South Carolina Gamecocks football

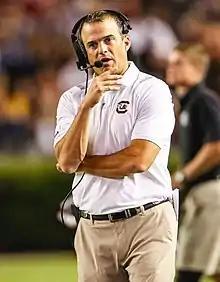
Current Gamecock head coach Shane Beamer

South Carolina has had 36 head coaches. Shane Beamer became head coach in 2020.